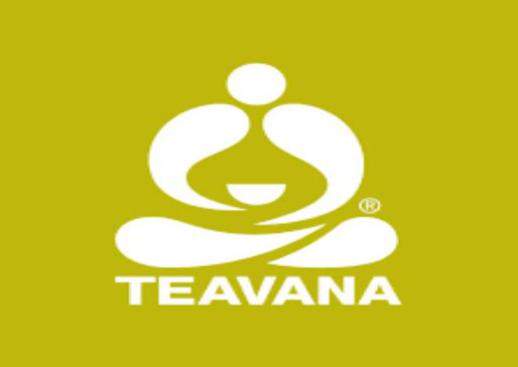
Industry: Food